Brijuni

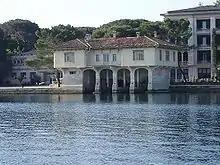
The main port on Brijuni, showing the 1902 boathouse.

In 1918 after World War I - Paul Kupelwieser died 1919 in Vienna - Brijuni became part of the state of Italy. Karl Kupelwieser, the son of the founder of the estate tried to maintain the former splendor, but more international. He invited wealthy European bourgeois and aristocrats. Brioni should be an isle of sports, he organised international games on the first European golf course with 18 holes (1922) and a polo court. Professional players lived in the hotels and horses werde waiting permanent for guests, a Casino with high taxes by Italy made great financial problems. The estate went bankrupt and Karl committed suicide in 1930. The heirs were three sisters, the granddaughters of Paul Kupelwieser. 1936 ownership of the islands was acquired by the Italian government due to the bankruptcy, and they remained part of Italy until the capitulation in 1943.